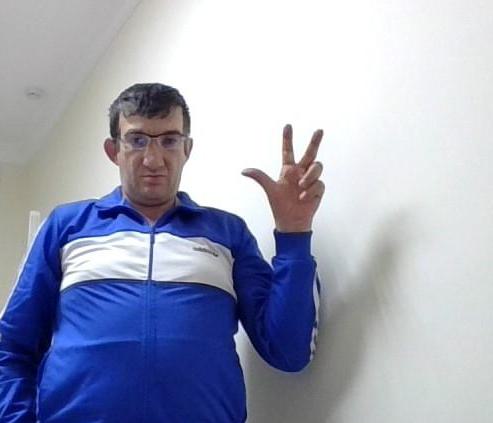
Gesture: three2